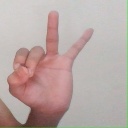
अक्षर: ण